Julius Caesar (play)

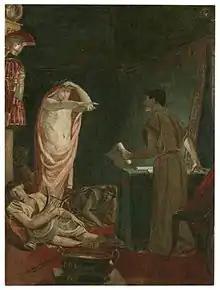
A late 19th-century painting of Act IV, Scene iii: Brutus sees Caesar's ghost

At the Battle of Philippi, Cassius and Brutus, knowing that they will probably both die, smile their last smiles to each other and hold hands. During the battle, Cassius has his servant kill him after hearing of the capture of his best friend, Titinius. After Titinius, who was not captured, sees Cassius's corpse, he commits suicide. However, Brutus wins that stage of the battle, but his victory is not conclusive. With a heavy heart, Brutus battles again the next day. He asks his friends to kill him, but the friends refuse. He loses and commits suicide by running on his sword, held for him by a loyal soldier.